Mar Sleeva Syro-Malabar Church, Mapranam

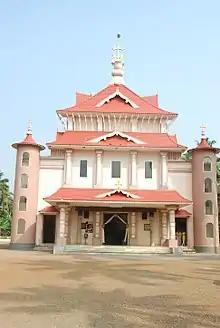
Holy Cross Shrine Mapranam

Mar Sleeva Syro-Malabar Church, Mapranam, Thrissur is one of the few churches in Asia which has received the relic of the Holy Cross, part of the Holy blood of Jesus Christ and a piece of the towel used by Veronica to wipe the face of Jesus Christ, during the journey of the Passion, all donated from Vatican by the order of the Pope Leo XIII. Believed to have been constructed in AD 928, it is one of the oldest churches not only in Kerala state, India, but also in India. North of it lies Karuvannur River, the Arattupuzha Temple and the churches of Pallissery and Panamkulam.